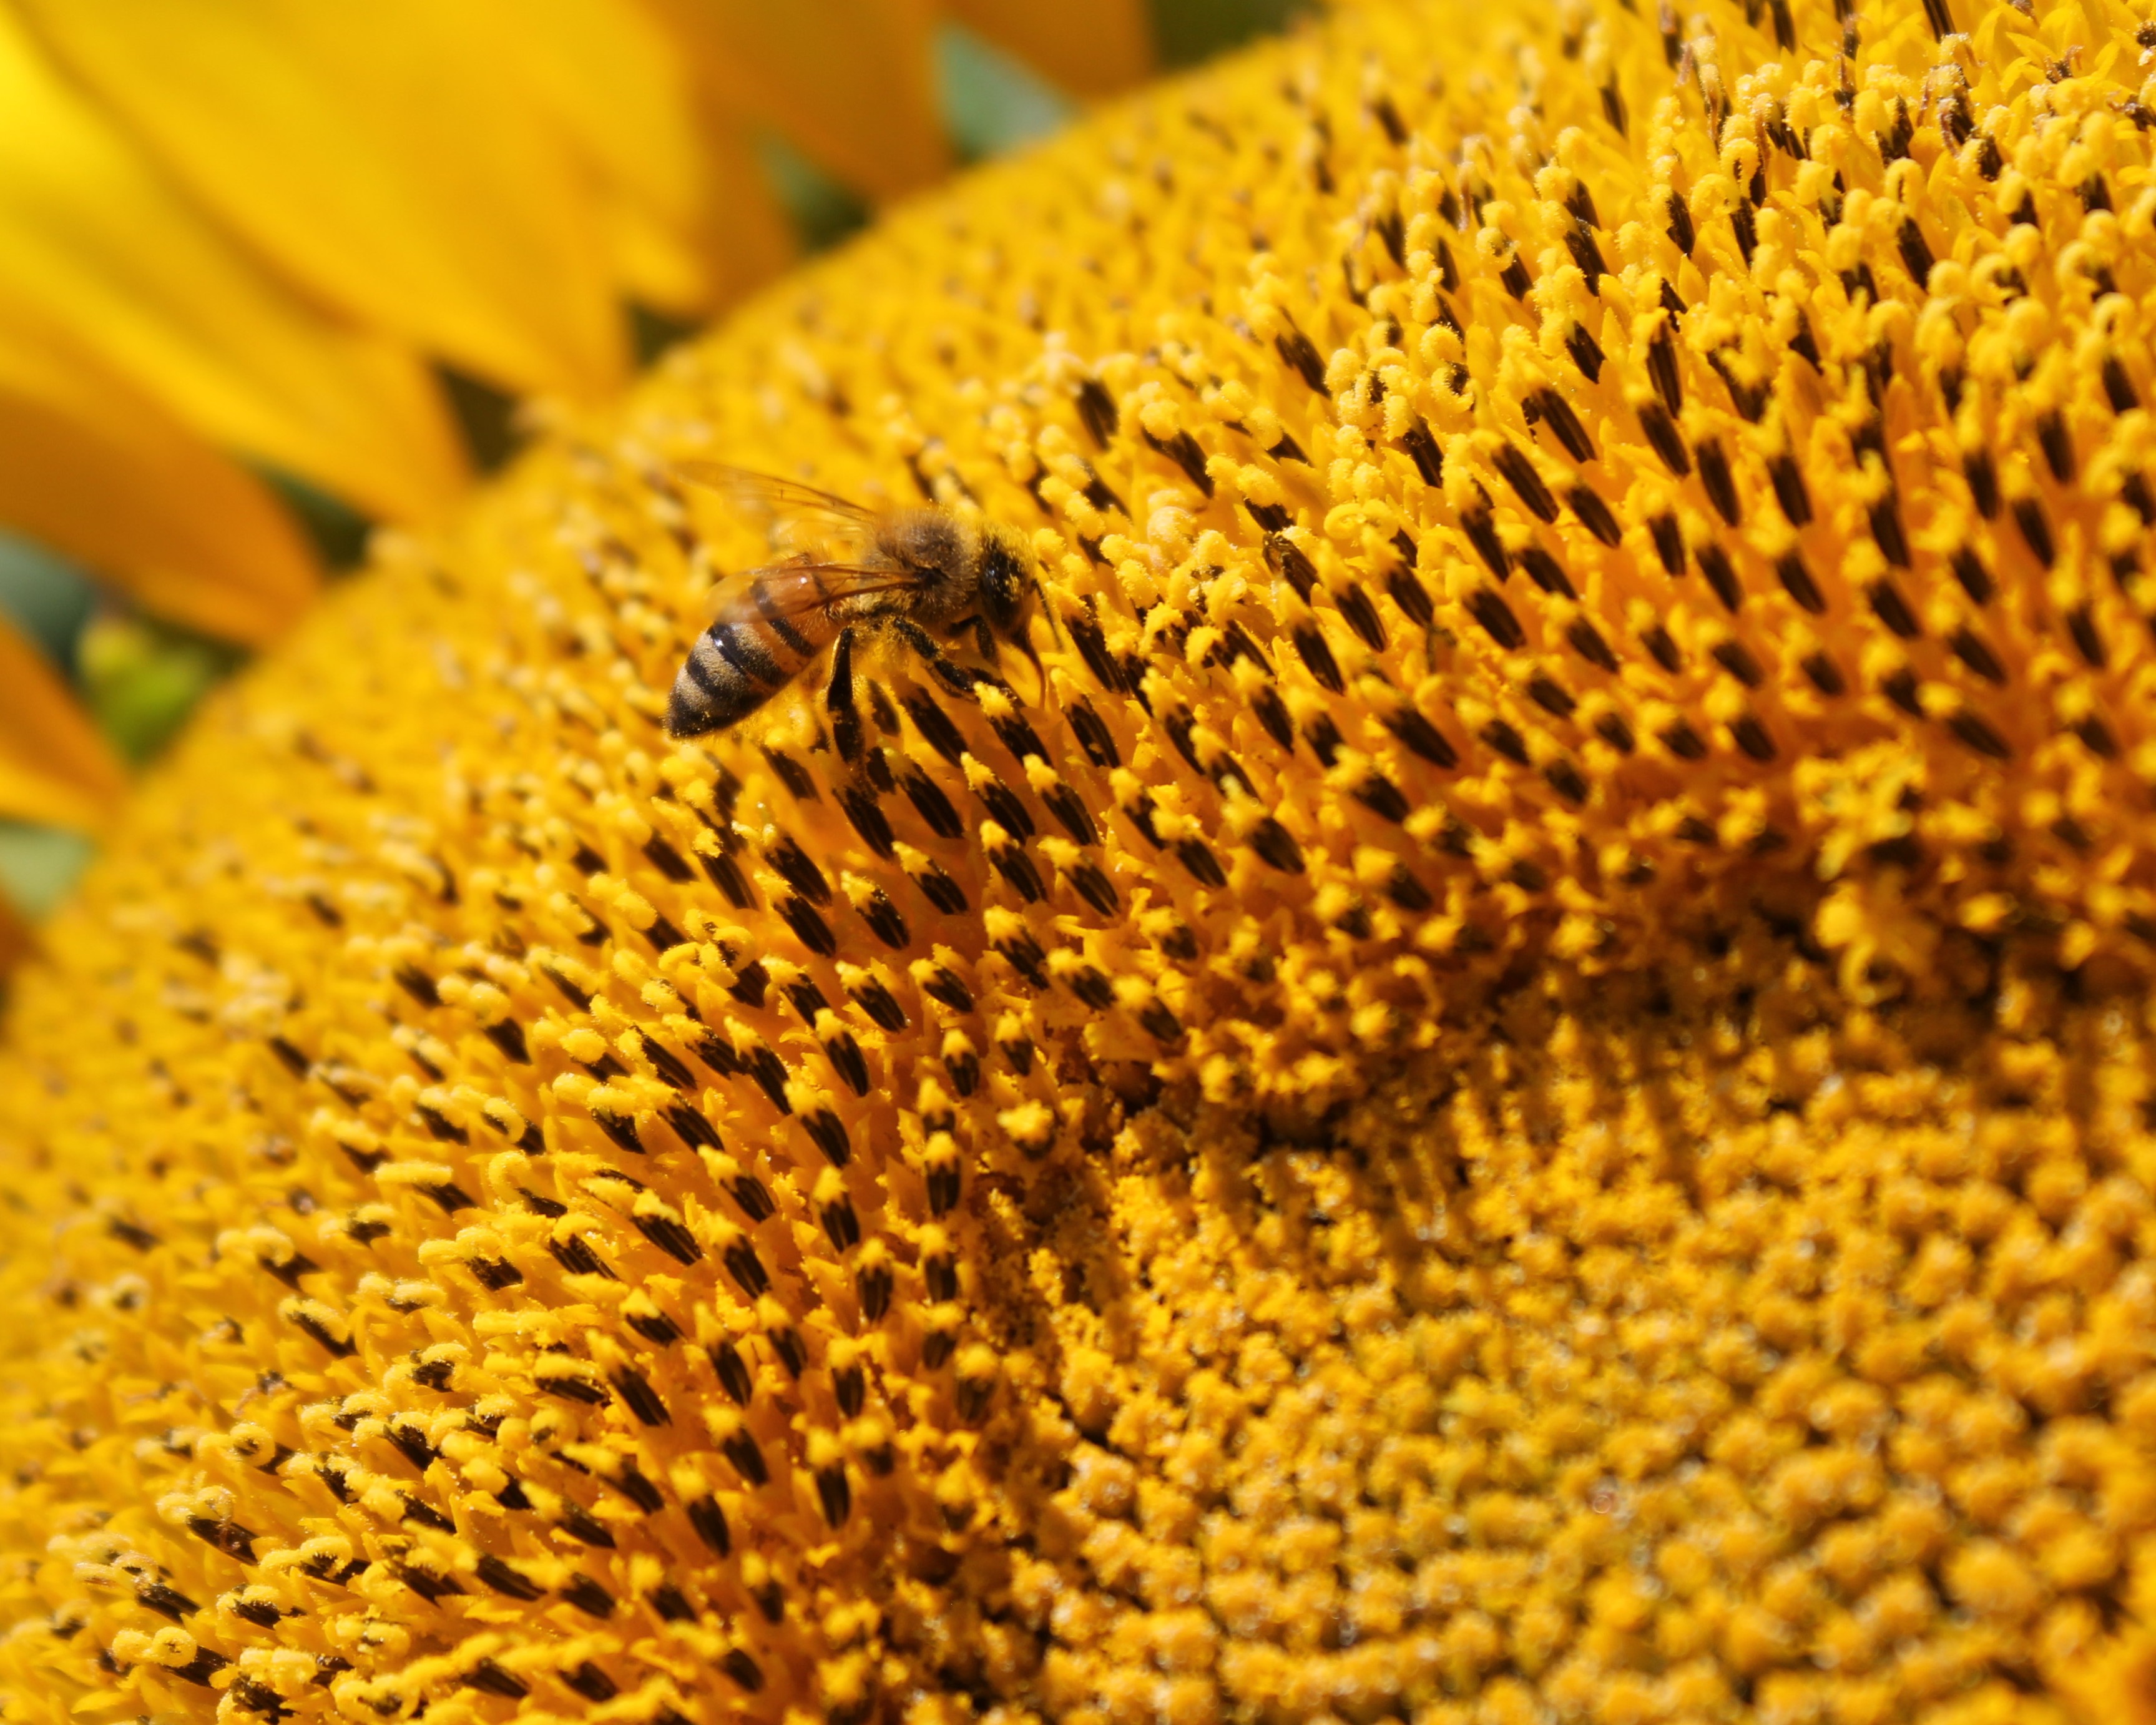
plant, field, flower, petal, summer, pollen, pollination, produce, insect, yellow, flora, sunflower, close up, bee, vegetarian food, honeybee, macro photography, flowering plant, daisy family, beekeeping, apiculture, apiarist, sunflower seed, grass family, plant stem, land plant